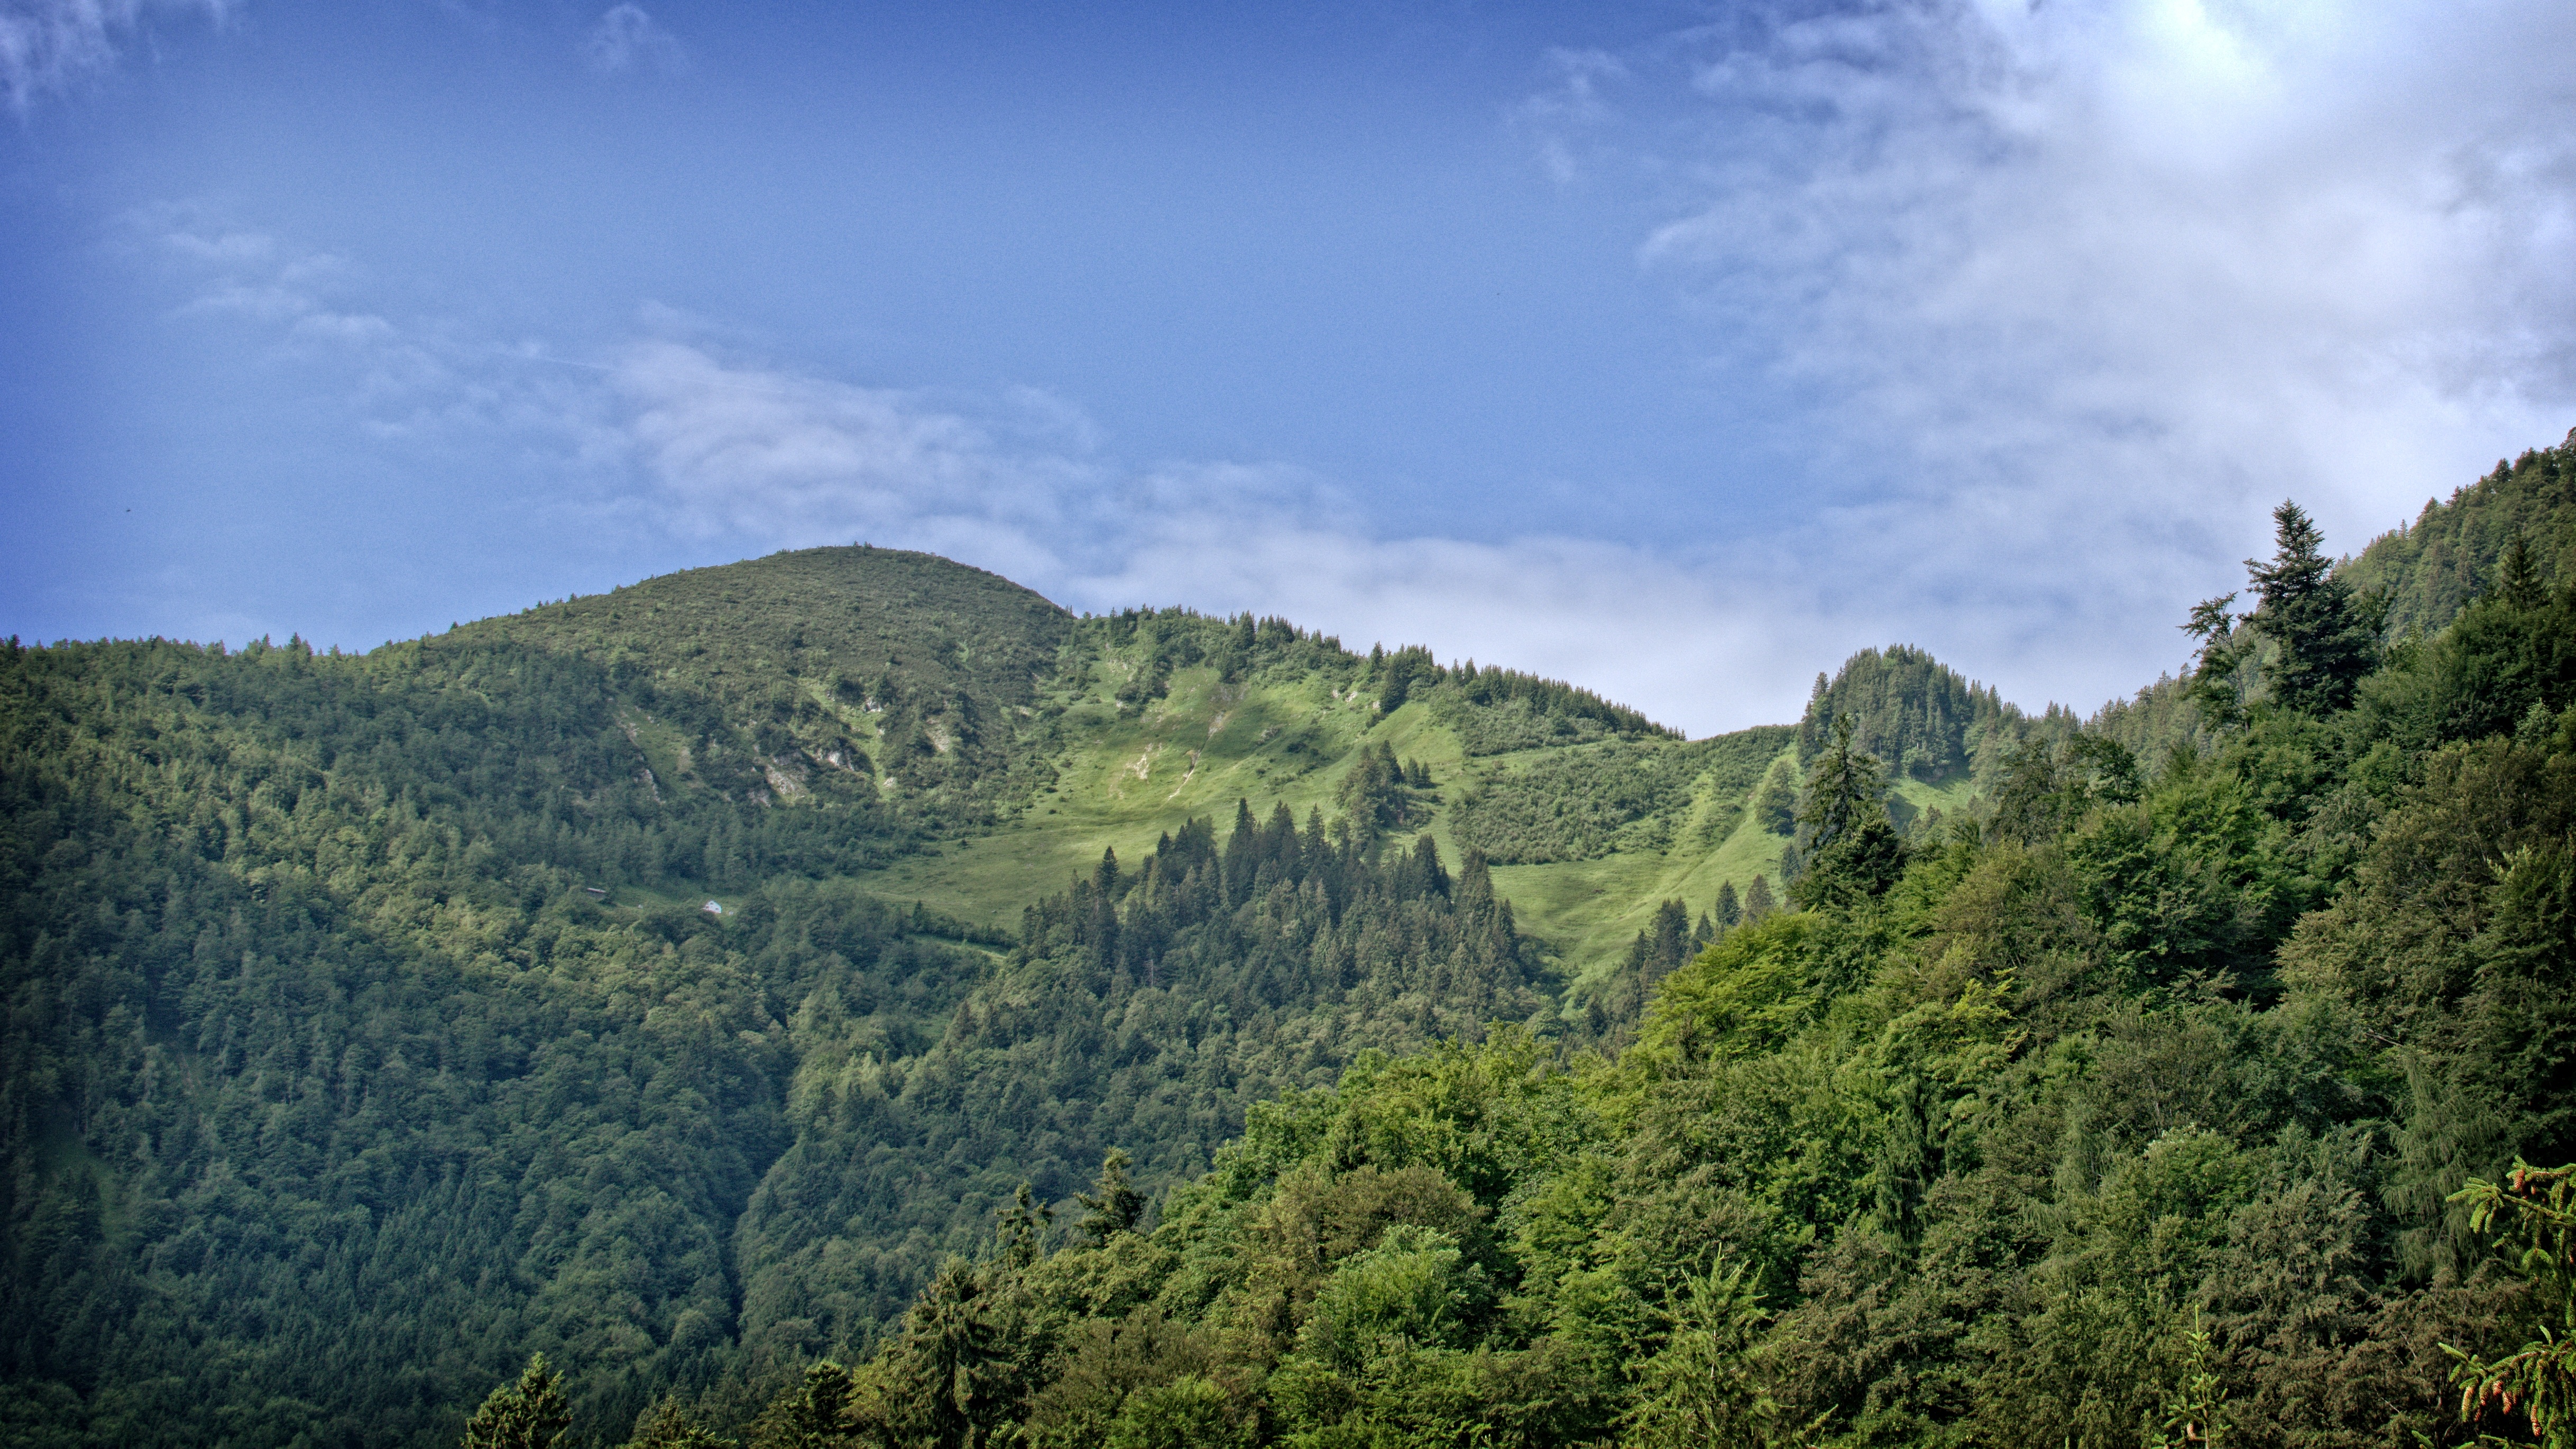
landscape, tree, nature, forest, wilderness, mountain, cloud, hiking, hill, valley, mountain range, jungle, holiday, leisure, ridge, rainforest, plateau, bavaria, habitat, of course, ecosystem, recovery, landform, upper bavaria, chiemgau, natural environment, geographical feature, atmospheric phenomenon, mountainous landforms